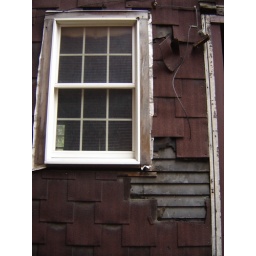
Old wooden clapboards found in situ under asphalt shingles at 2nd floor exterior window of 5 Lathrop Place.